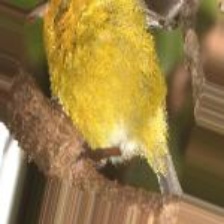
Species: ANIANIAU
Scientific name: MAGUMMA PARVA